Spencer Treat Clark

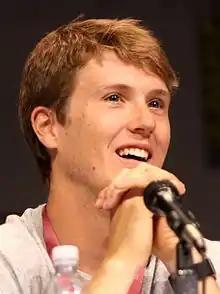
Clark at the 2013 WonderCon

Spencer Treat Clark (born September 24, 1987) is an American actor. He rose to prominence for his roles in the 2000 films "Gladiator" and "Unbreakable". He has since appeared in the films "Mystic River" (2003), "The Last House on the Left" (2009), "Much Ado About Nothing" (2012), and the "Unbreakable" sequel "Glass" (2019).